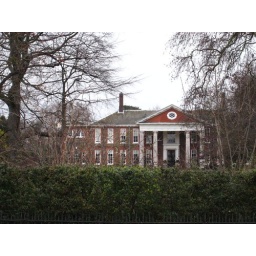
A house by the river in Richmond